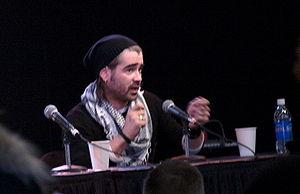
Colin Farrell au Slamdance Film Festival en 2008
Colin Farrell [ˈkɒlɪn ˈfæɹəl], né le 31 mai 1976 à Castleknock, dans la banlieue de Dublin, est un acteur irlandais.